Boone's Chapel

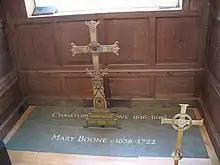
Grave of Christopher and Mary Boone, Boone's Chapel, London

Boone's Chapel is a single-storey building attributed to Sir Christopher Wren and built in 1683. The chapel is very small, measuring just 45 square metres and is constructed of red brickwork with Portland stone details to window architraves, rusticated quoins and a pyramidal roof with an open wood cupola. The chapel is listed Grade I on the National Heritage List for England.